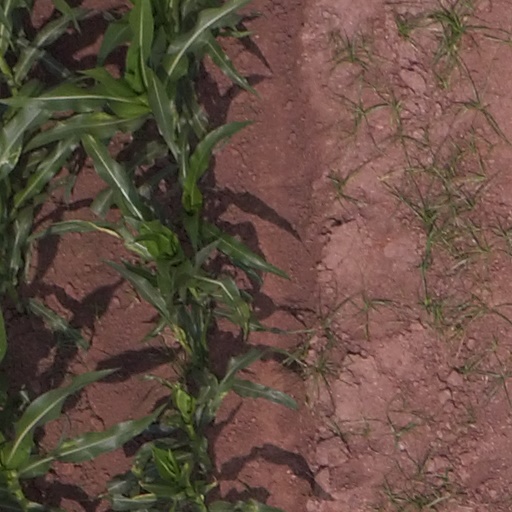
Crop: maize; corn